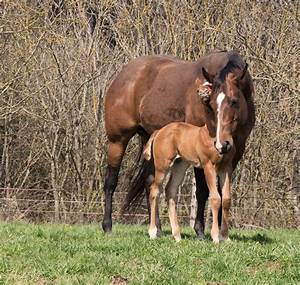
Label: horse